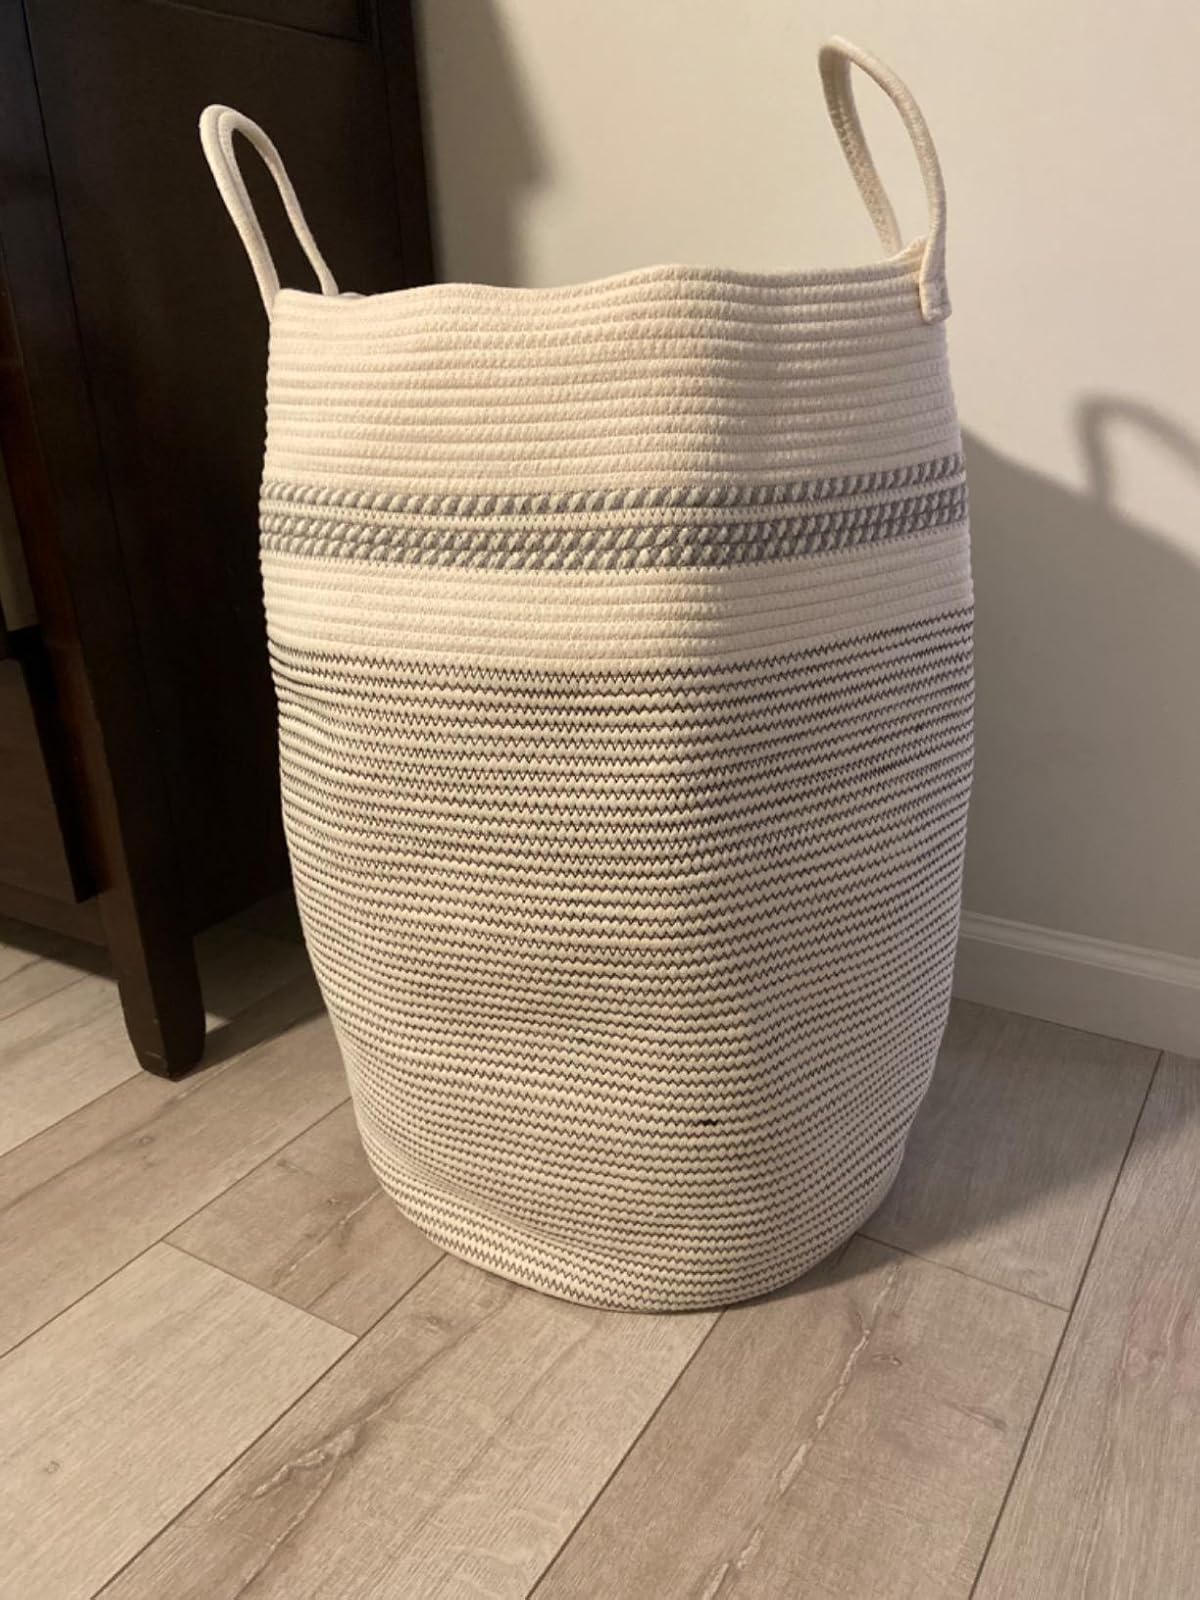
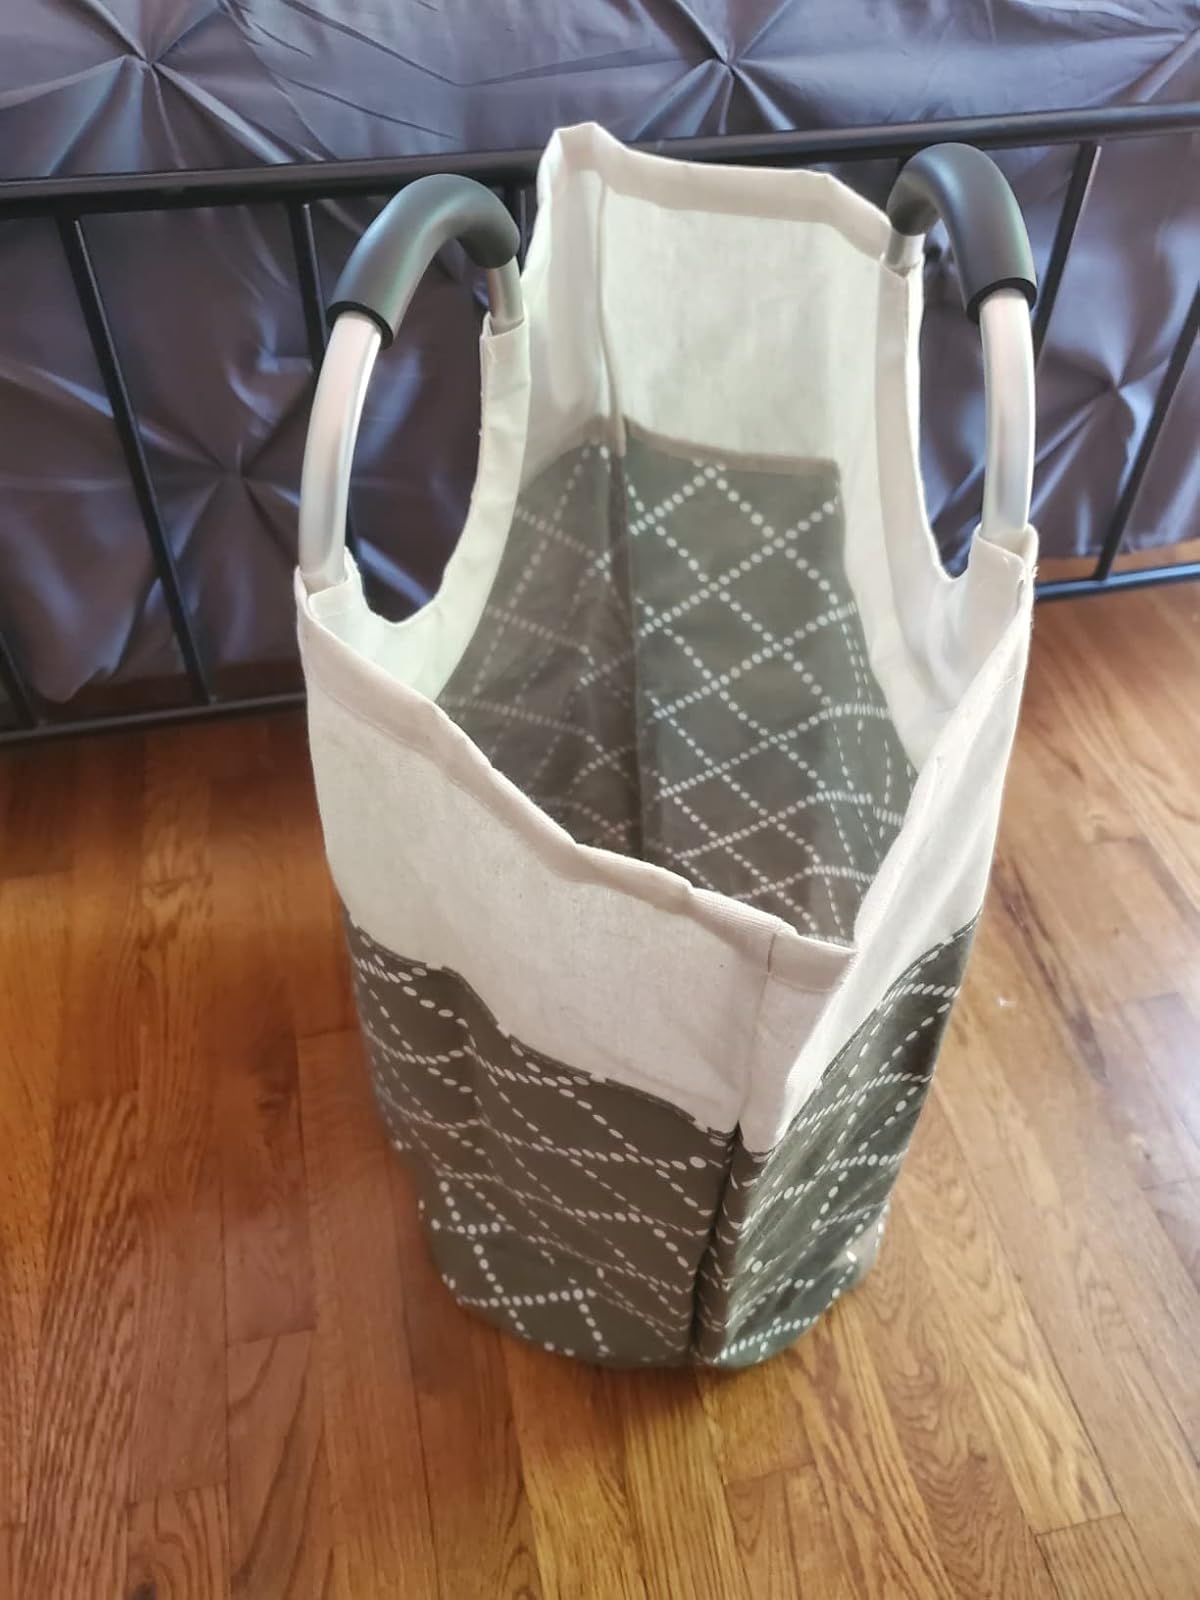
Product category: items_hamper
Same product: no